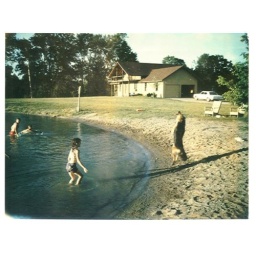
Our house in Payne Ohio. This is me in our pond playing with our dog Fluffy.